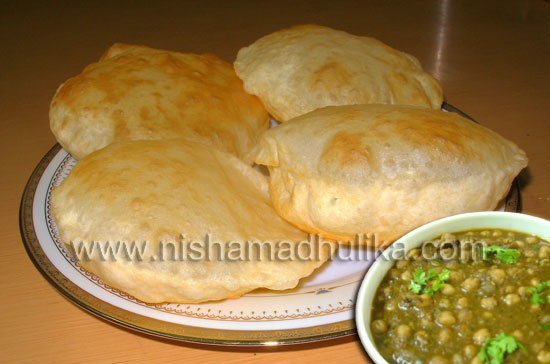
Dish: chole_bhature